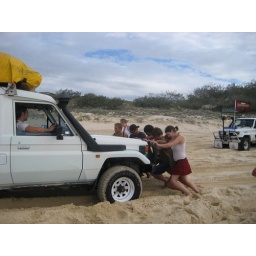
Pushing the car after it got stuck in the sand